Miramichi, New Brunswick

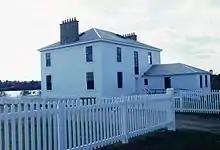
Rankin House, former home of Miramichi lumber baron Alexander Rankin at Douglastown

Although subsistence farming constituted one part of the new settlement's economy, the thin, acid soils of the Miramichi were not conducive to agriculture; thus, the lumber industry and Atlantic salmon fishery were the mainstays. A shipbuilding industry was established by Davidson in 1773, largely to facilitate overseas lumber exports, including masts for the British navy, and to provide winter employment for the men. Davidson's first ship, "Miramichi", was lost with her cargo off the Spanish coast.